Marsh test

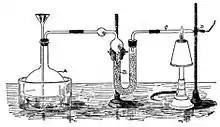
Apparatus for the Marsh test

The Marsh test is a highly sensitive method in the detection of arsenic, especially useful in the field of forensic toxicology when arsenic was used as a poison. It was developed by the chemist James Marsh and first published in 1836. The method continued to be used, with improvements, in forensic toxicology until the 1970s.